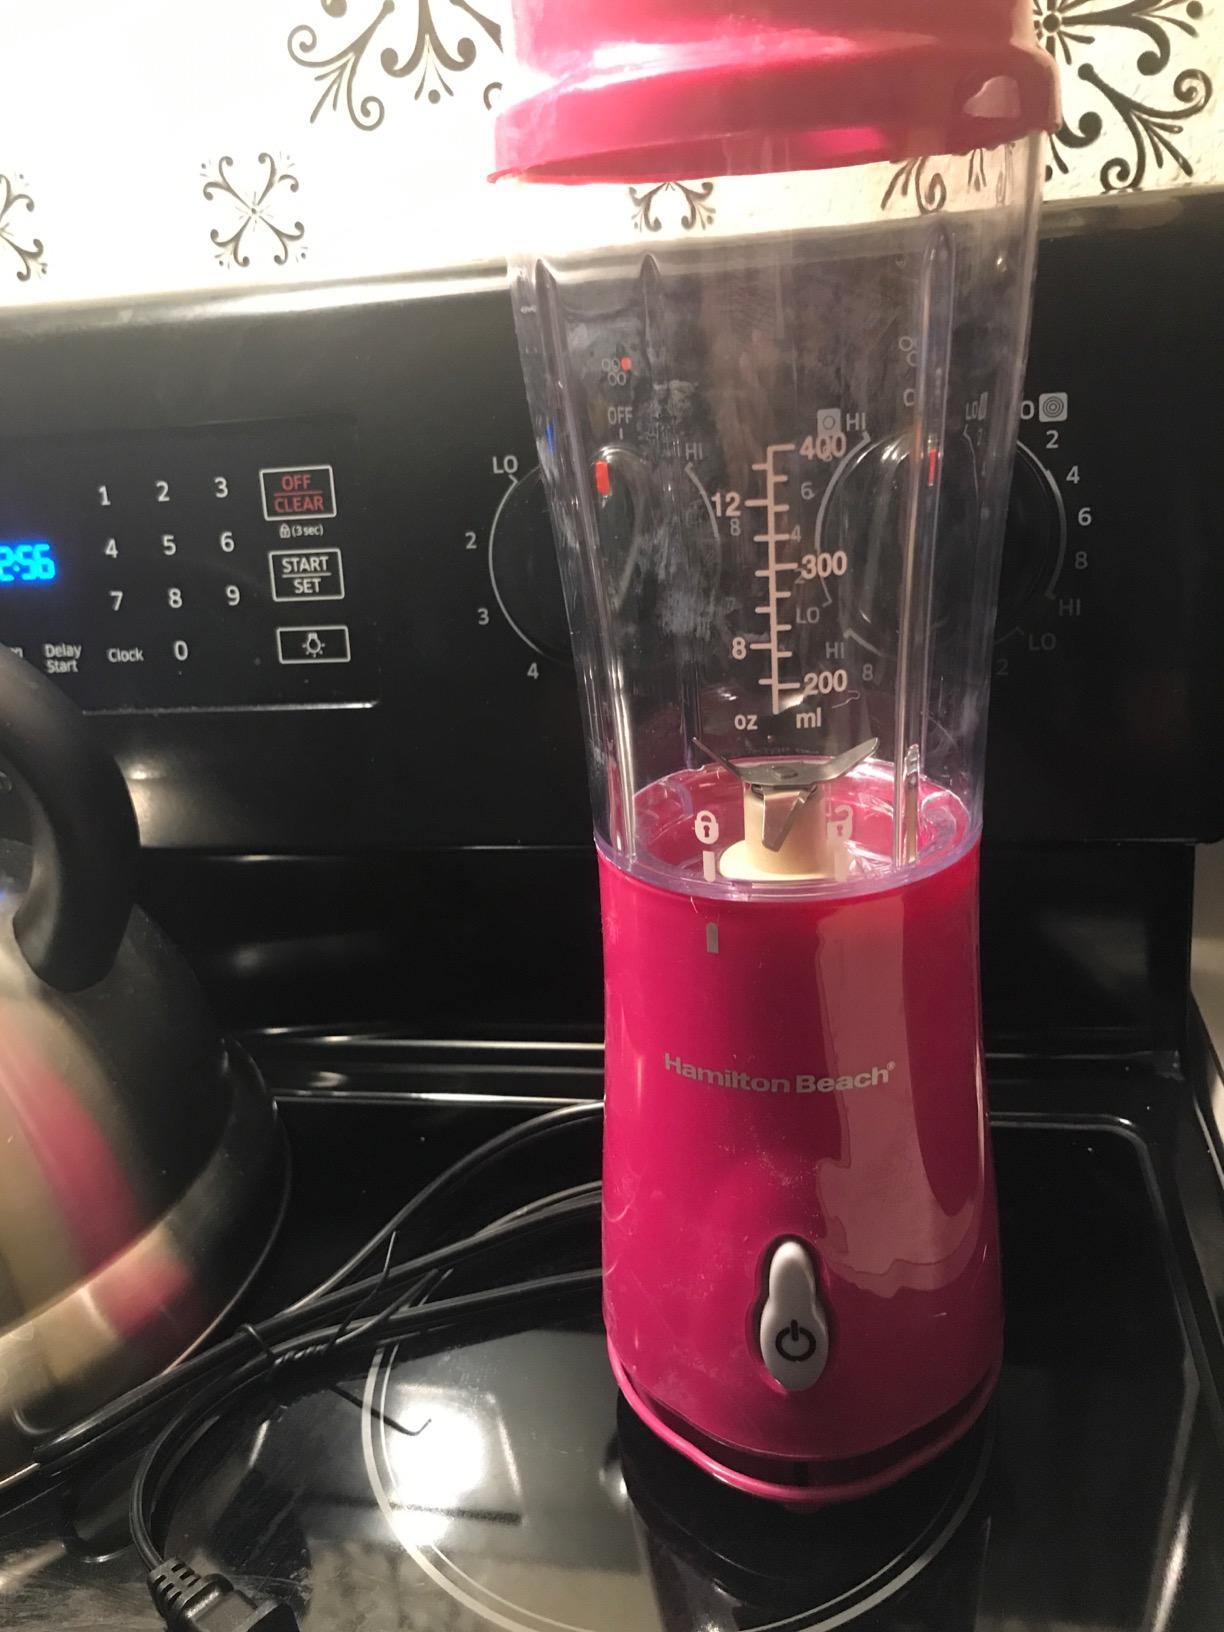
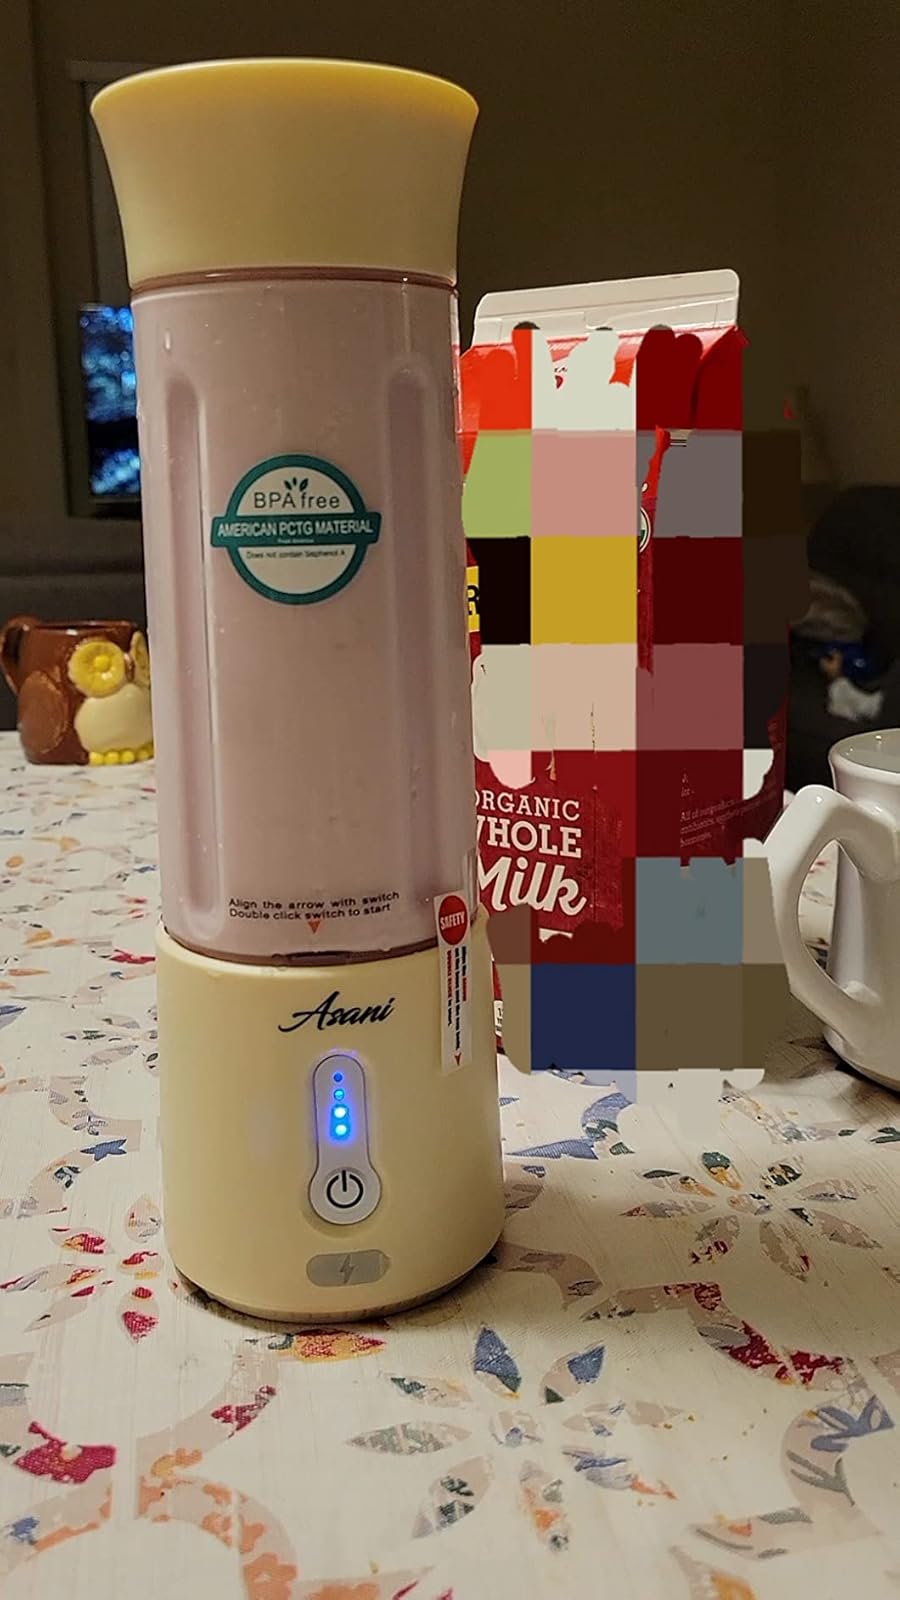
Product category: items_blender
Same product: no